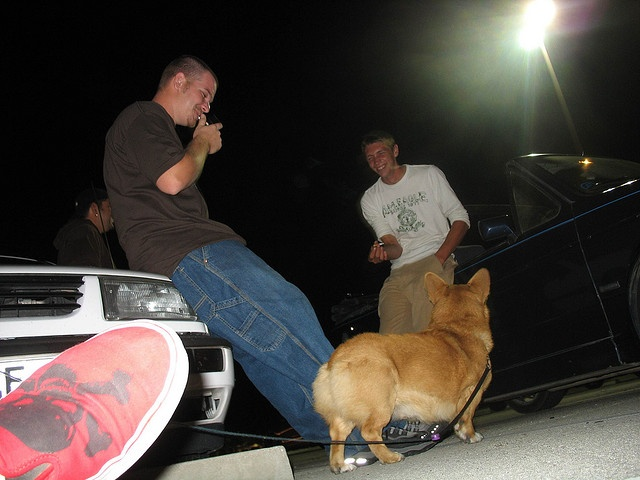
people leaning on cars with a dog on a leash
Two men sitting on their respective cars while a dog looks at them.
The fat dog is on a short leash.
Three people sitting around a car next to a  small brown dog on a leash.
three males a brown dog and two cars